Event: Ecuador Earthquake
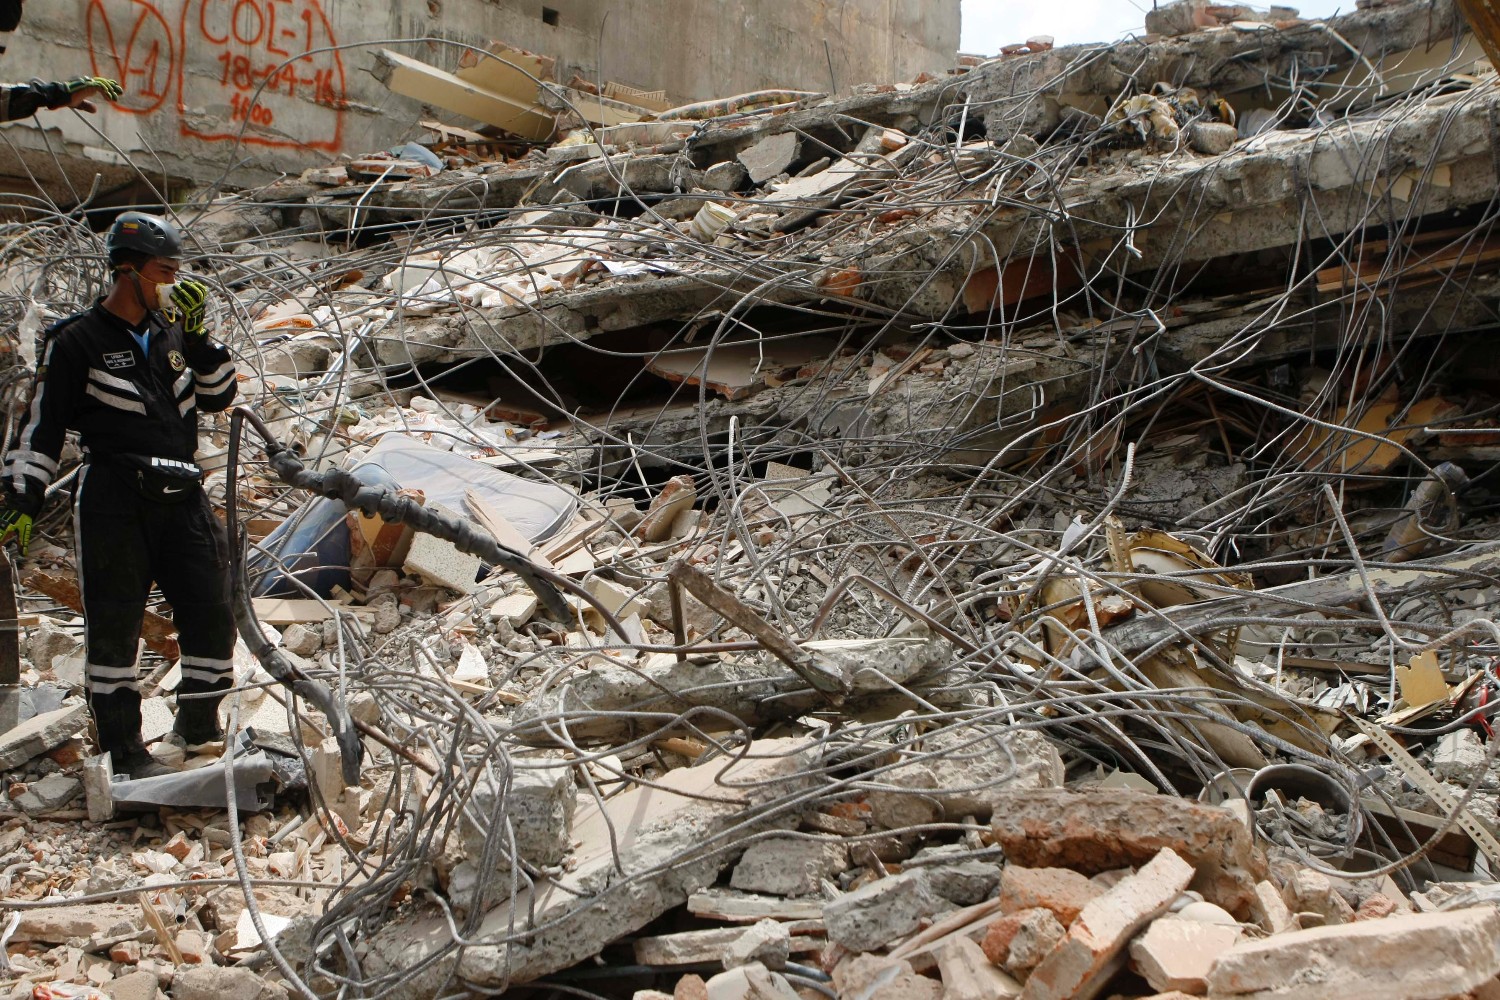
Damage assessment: damage